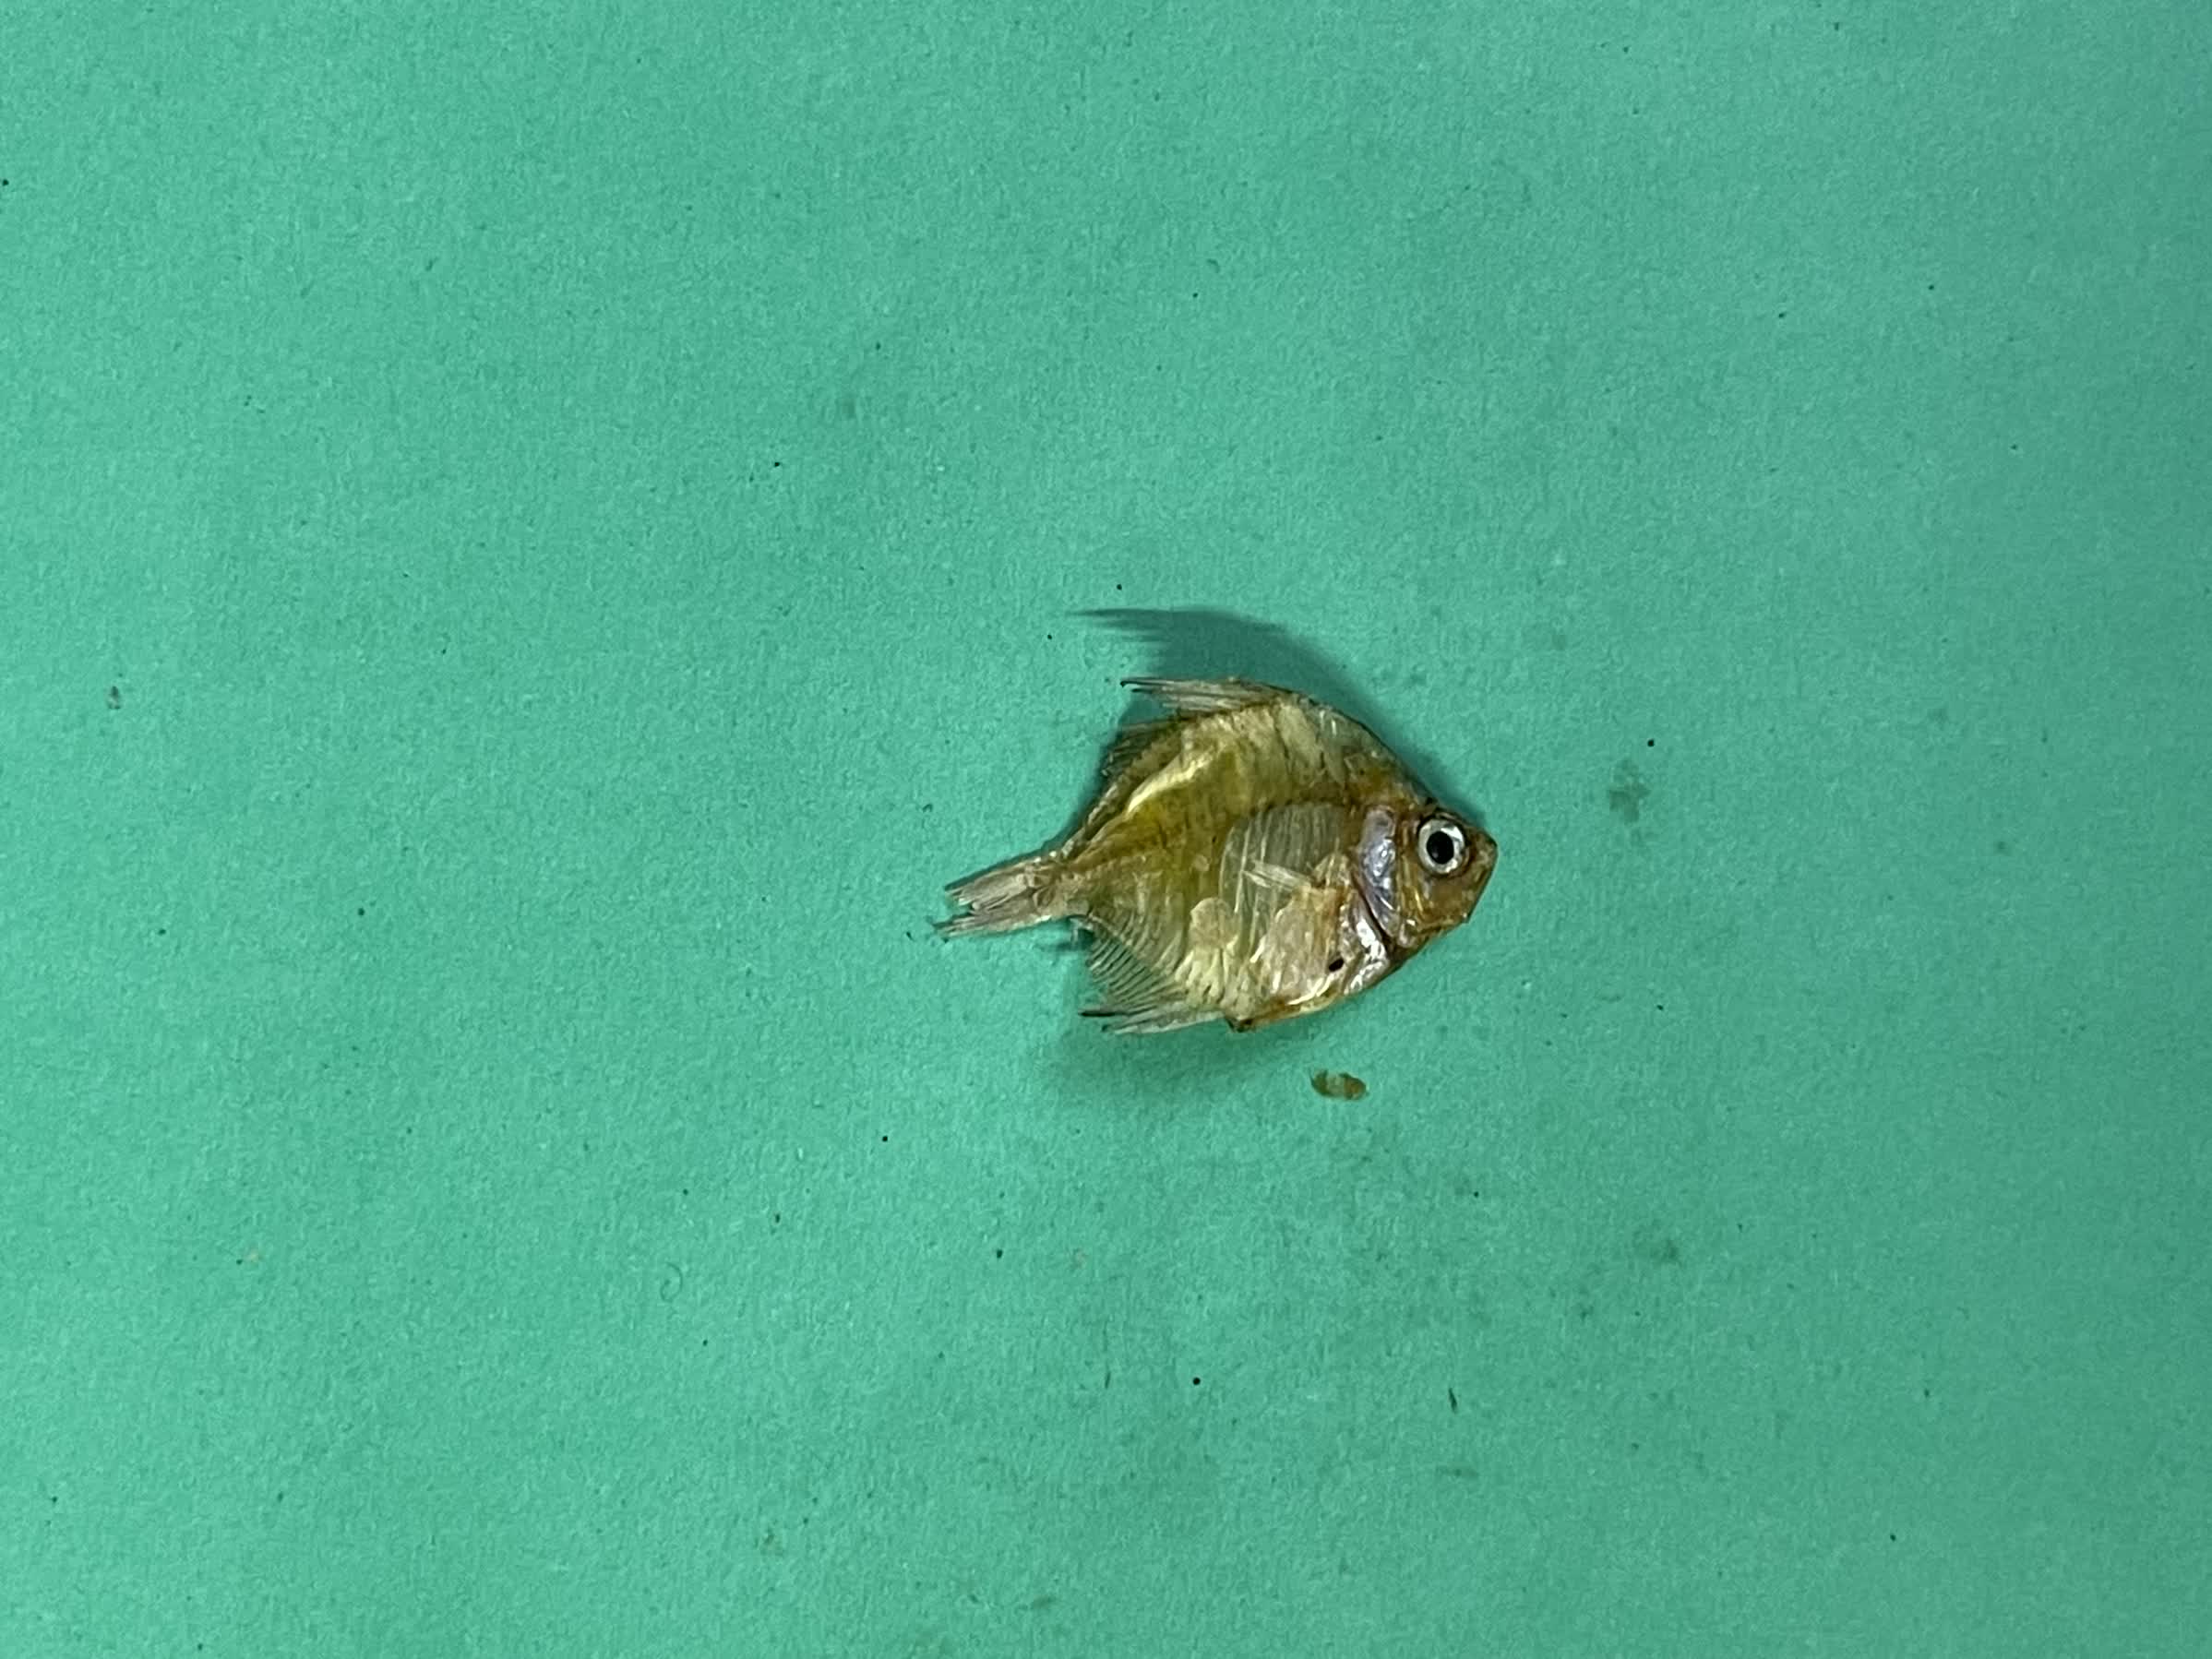
Species: Chanda